Tranmere Rovers F.C.

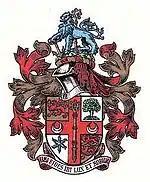
1962 crest

Belmont F.C., the forerunners of today's Rovers, wore blue shirts and white shorts, as did the early Rovers, until a radical change in 1889, when a combination of maroon and orange shirts and navy blue shorts was introduced to "dazzle" their opponents in the West Lancashire League. These were abandoned in 1904 in favour of the earlier blue and white colours which have, in some form or other, remained until the present day. In 1962, Dave Russell introduced a white strip with blue trim, saying "Tranmere Rovers should have a specific identity of its own, so on Merseyside there's now Liverpool's red, Everton's blue and Tranmere's white". Since then, the team have worn varying combinations of blue and white, moving back towards a more predominantly white kit in 2000. The team's colours are reflected in their nickname of the "Superwhites".